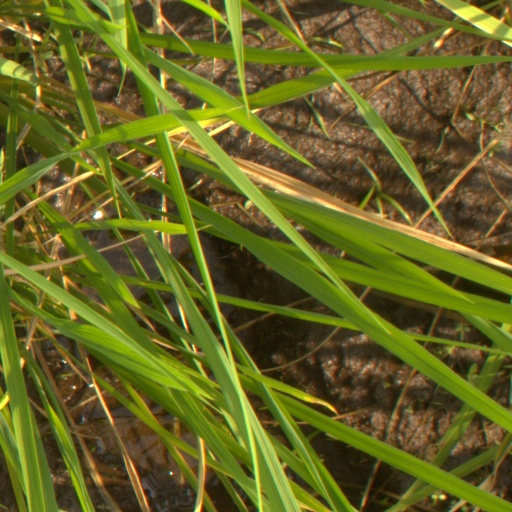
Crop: rice